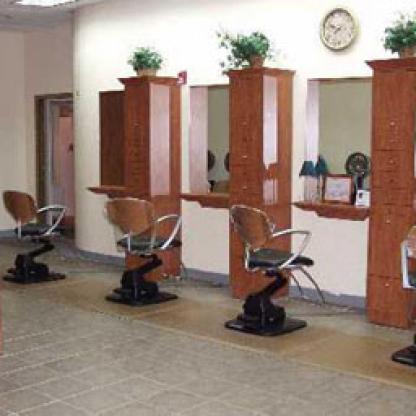
Scene: Indoor